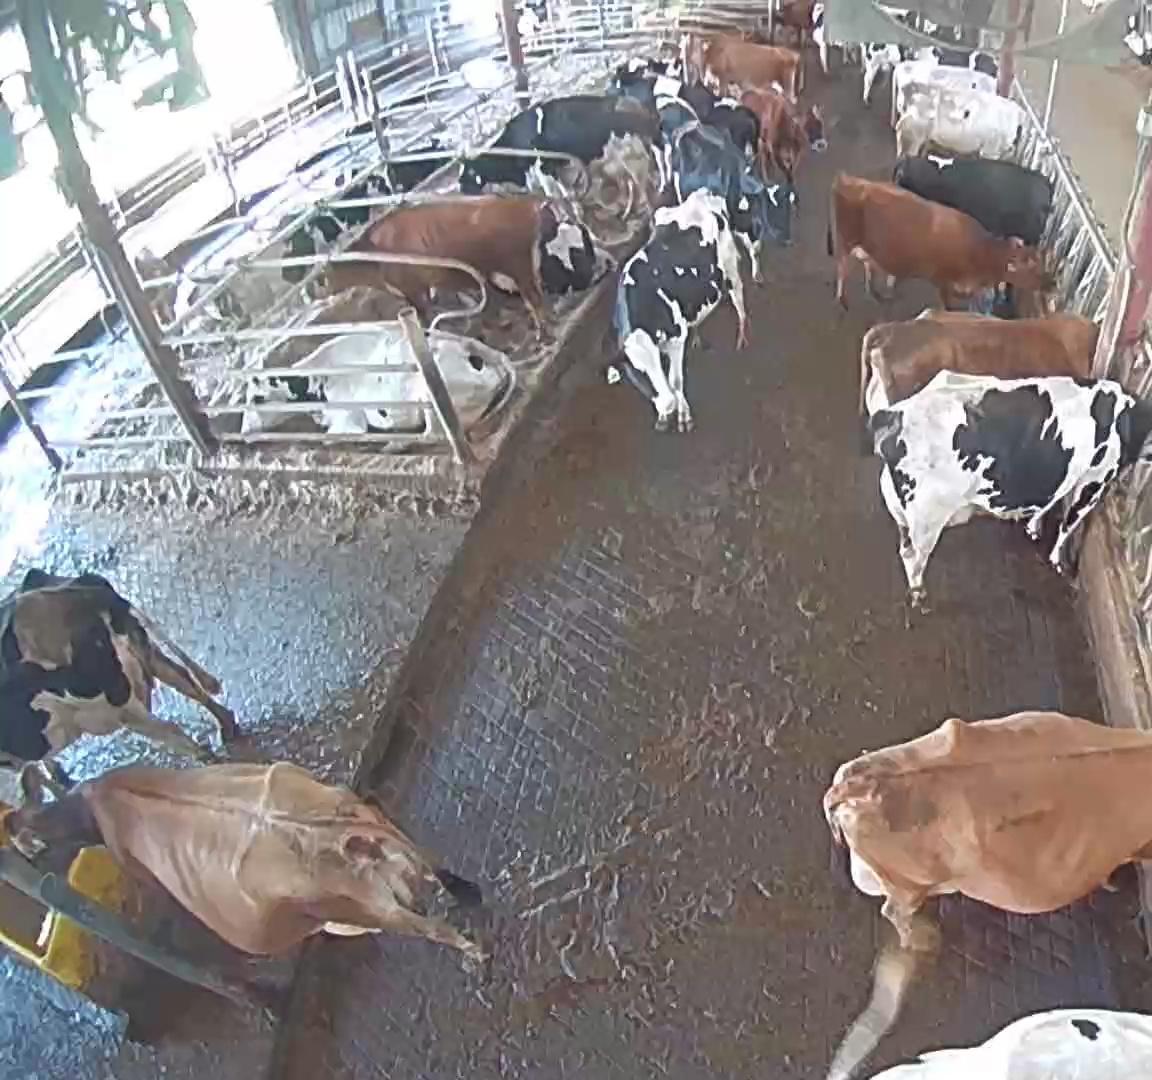
Number of cows: 22